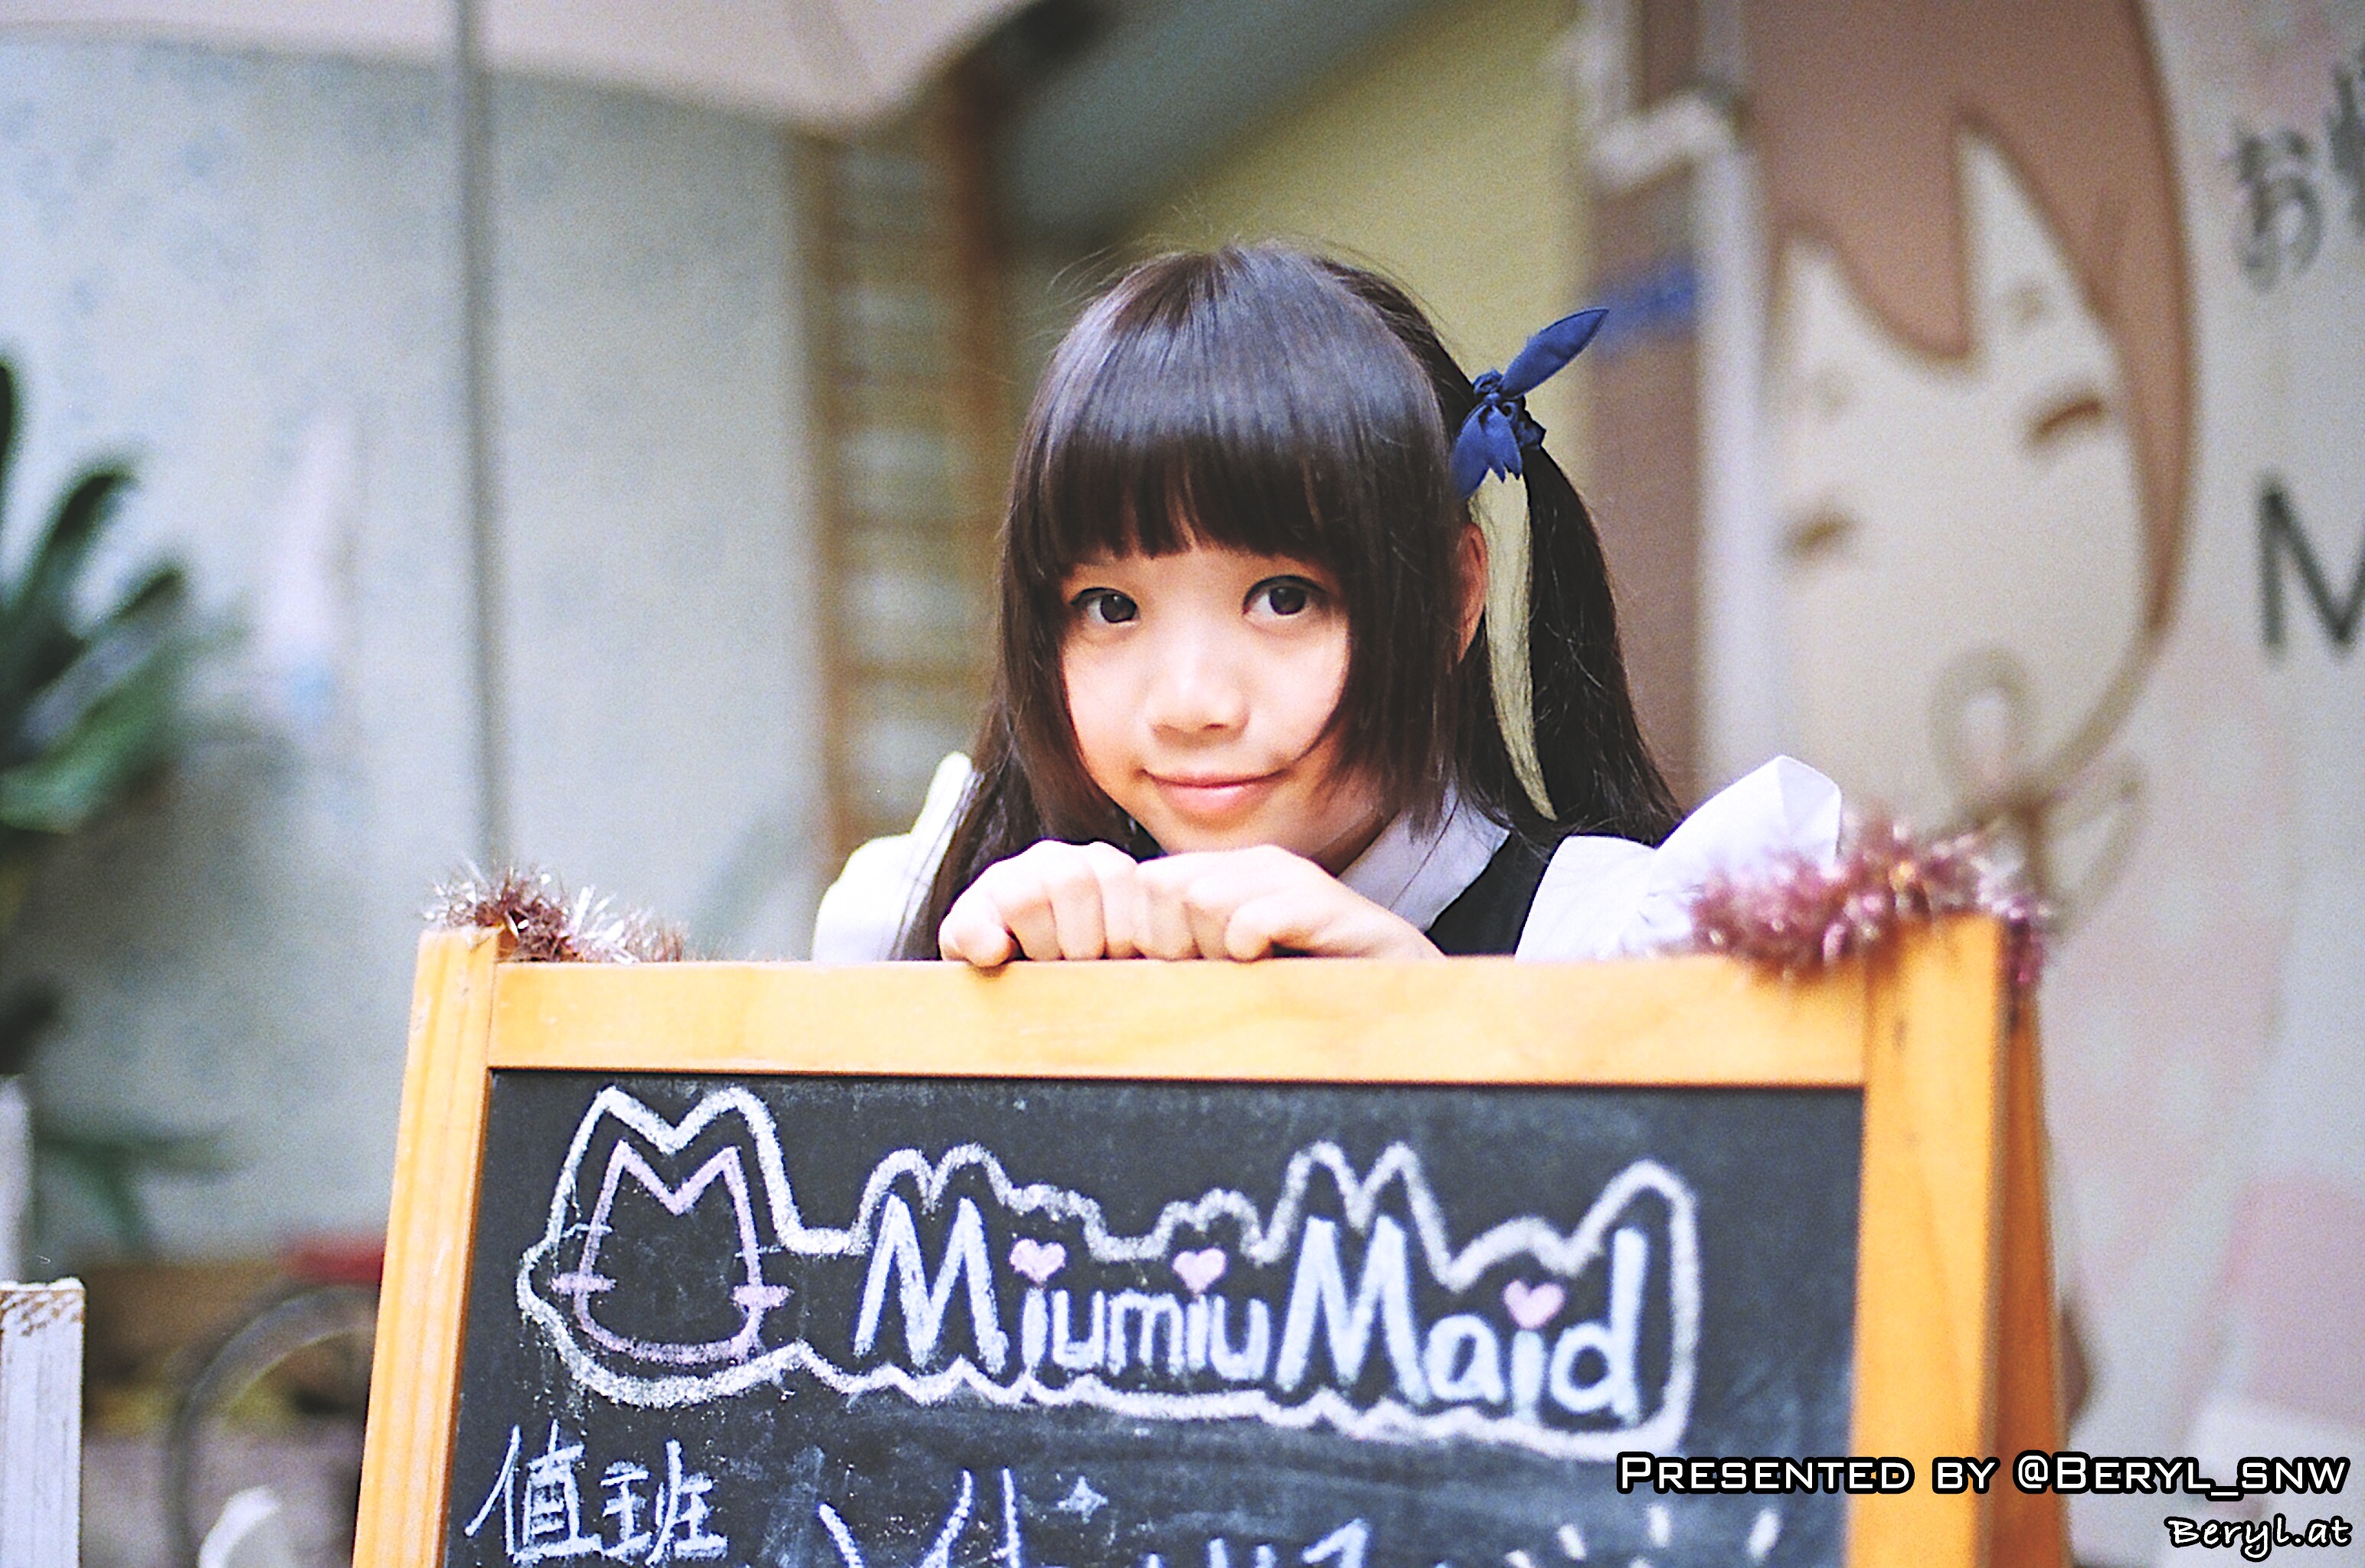
girl, play, cute, chinese, nikon, cosplay, girls, canton, kodak, maid, costume, anime, cos